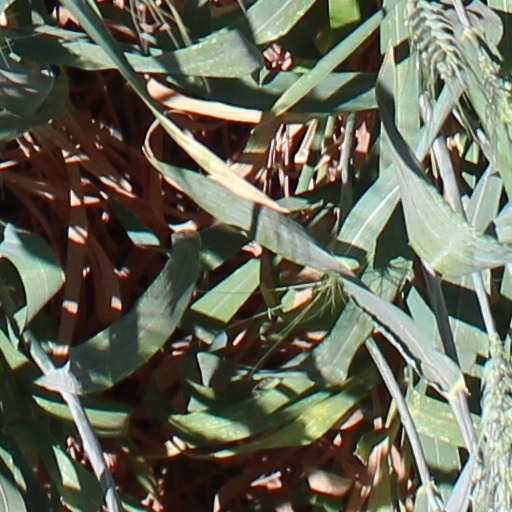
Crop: wheat